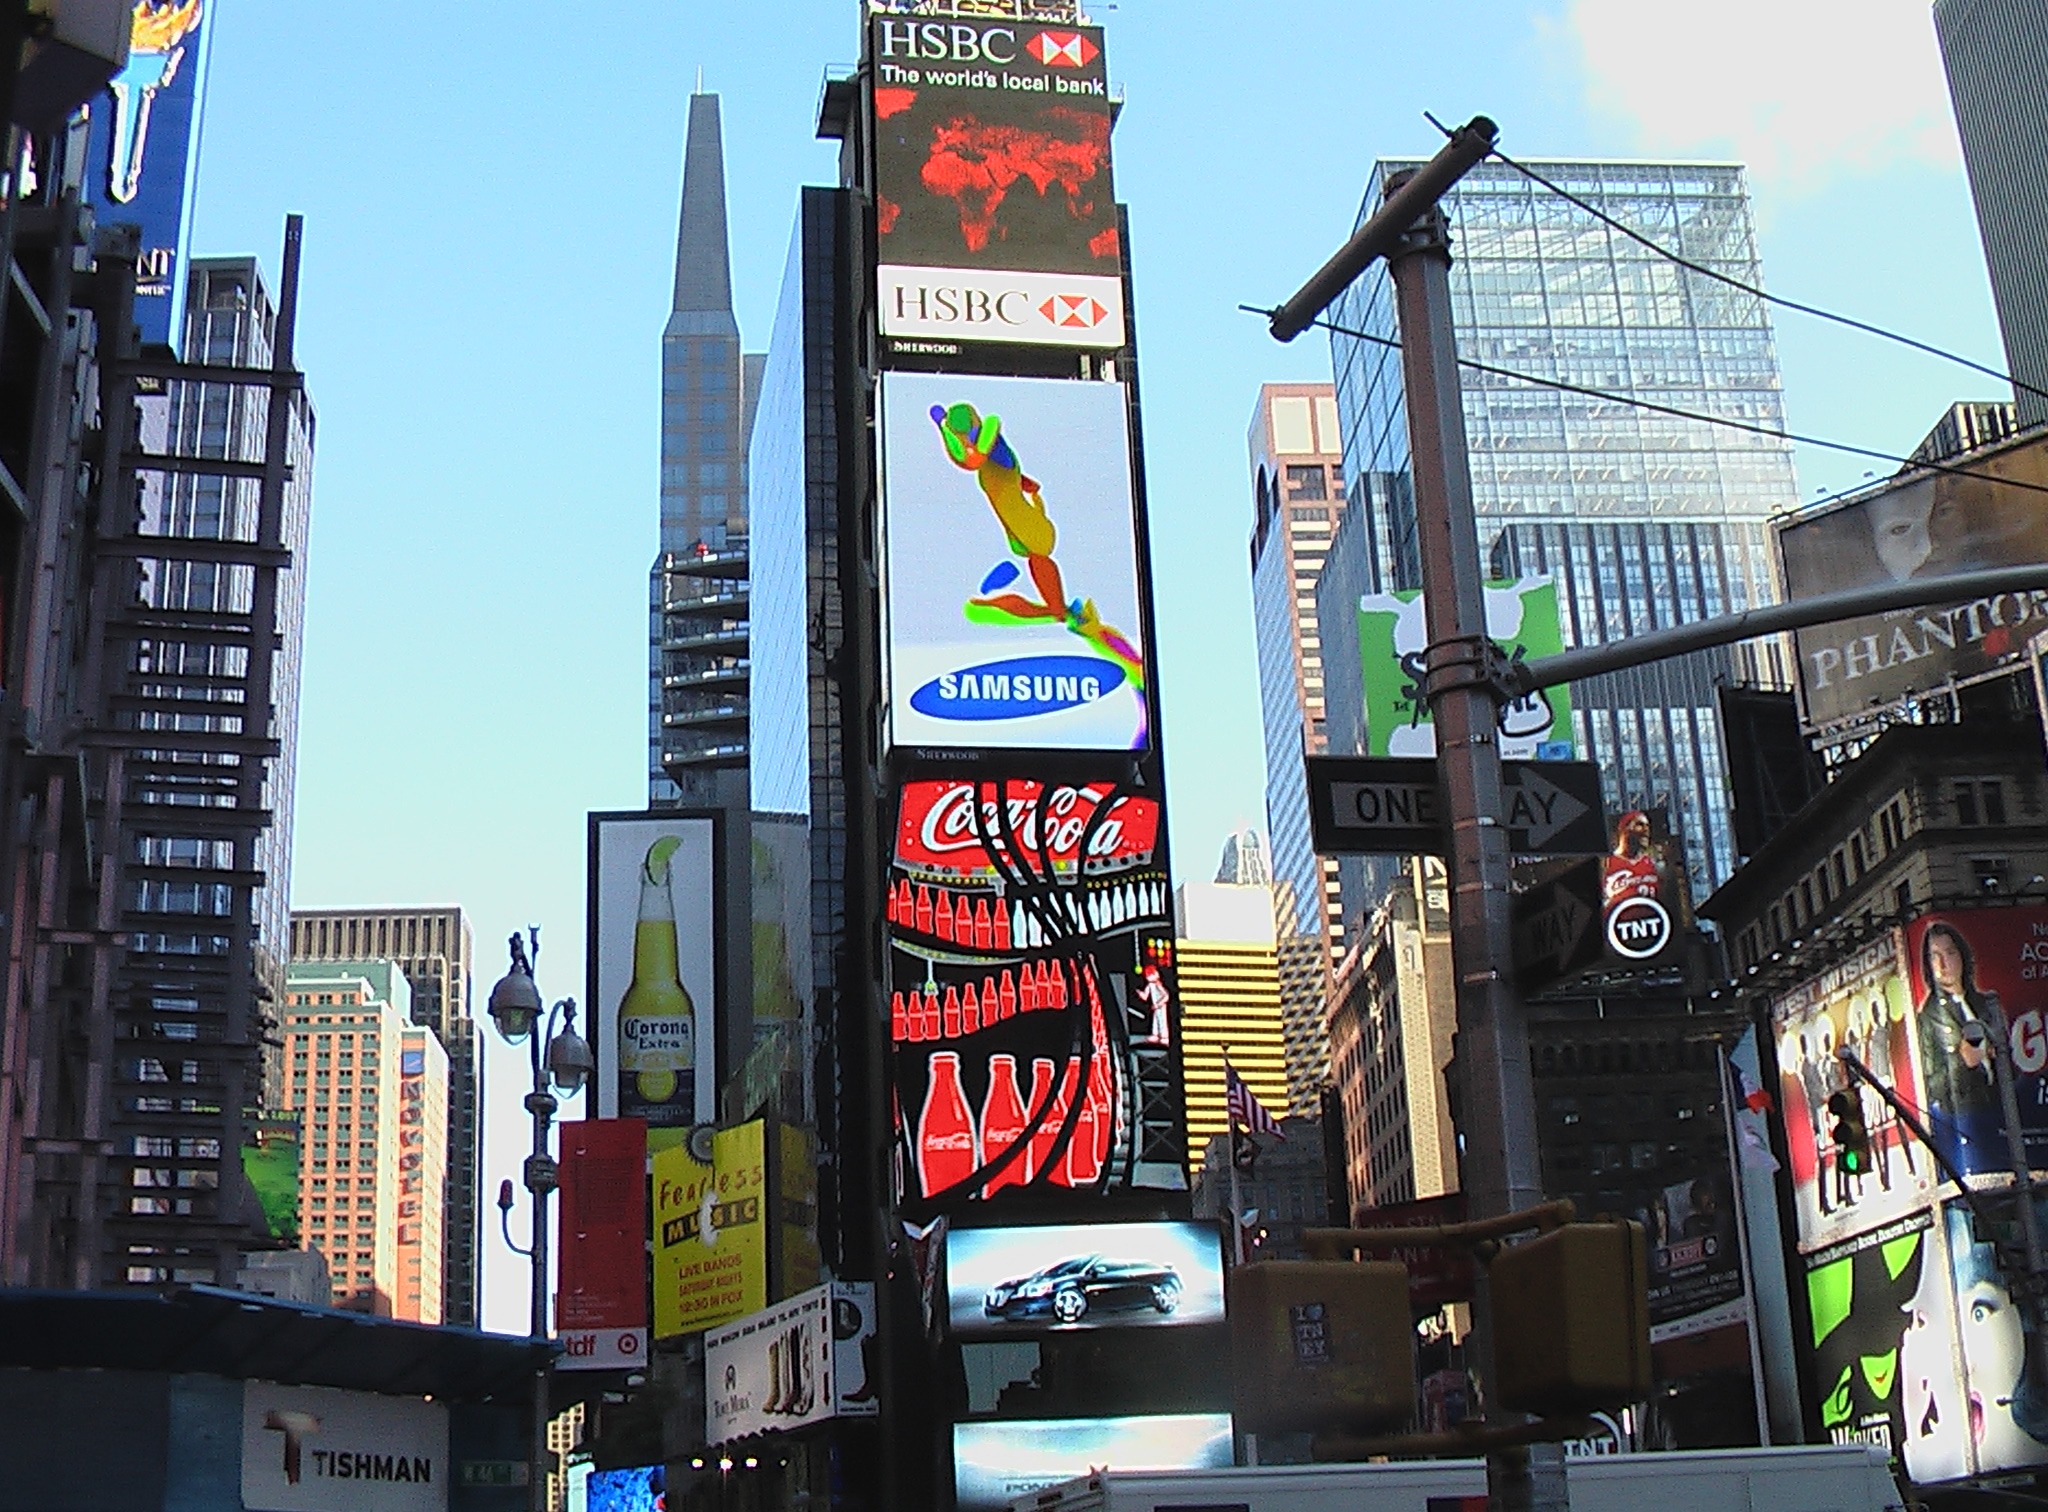
road, street, city, advertising, new york city, cityscape, downtown, nyc, usa, art, broadway, metropolis, time square, urban area, human settlement